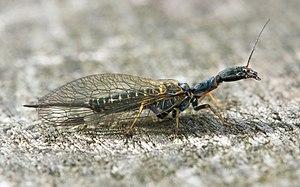
Un femelle Phaeostigma major, un insecte de la famille des Raphidiidae.
Les insectes sont une classe d'animaux invertébrés de l'embranchement des arthropodes et du sous-embranchement des hexapodes. Ils sont caractérisés par un corps segmenté en trois tagmes protégés par une cuticule formant un exosquelette composé de chitine et pourvu de trachées respiratoires.
Les Ptérygotes sont une sous-classe d'insectes à part dans la classification de Bey-Bienko. Ptérygote signifie « ailé ». Les insectes ptérygotes sont normalement ailés à l'état adulte bien que certains représentants aient pu devenir secondairement aptères, après avoir eu des ancêtres ailés.
L'œuf de l'insecte est souvent orné de motifs très délicats, de couleurs diverses.